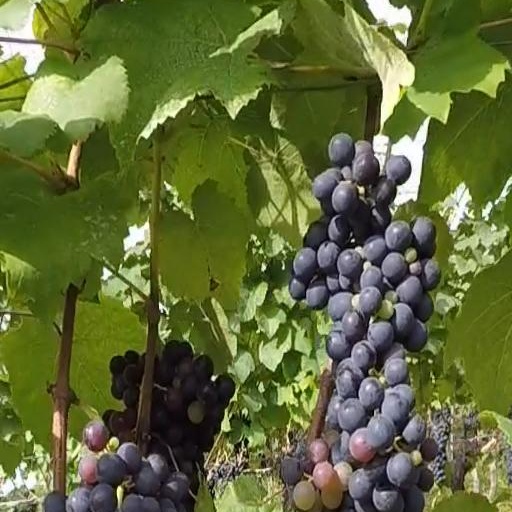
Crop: grape